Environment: real
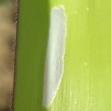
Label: fall_armyworm